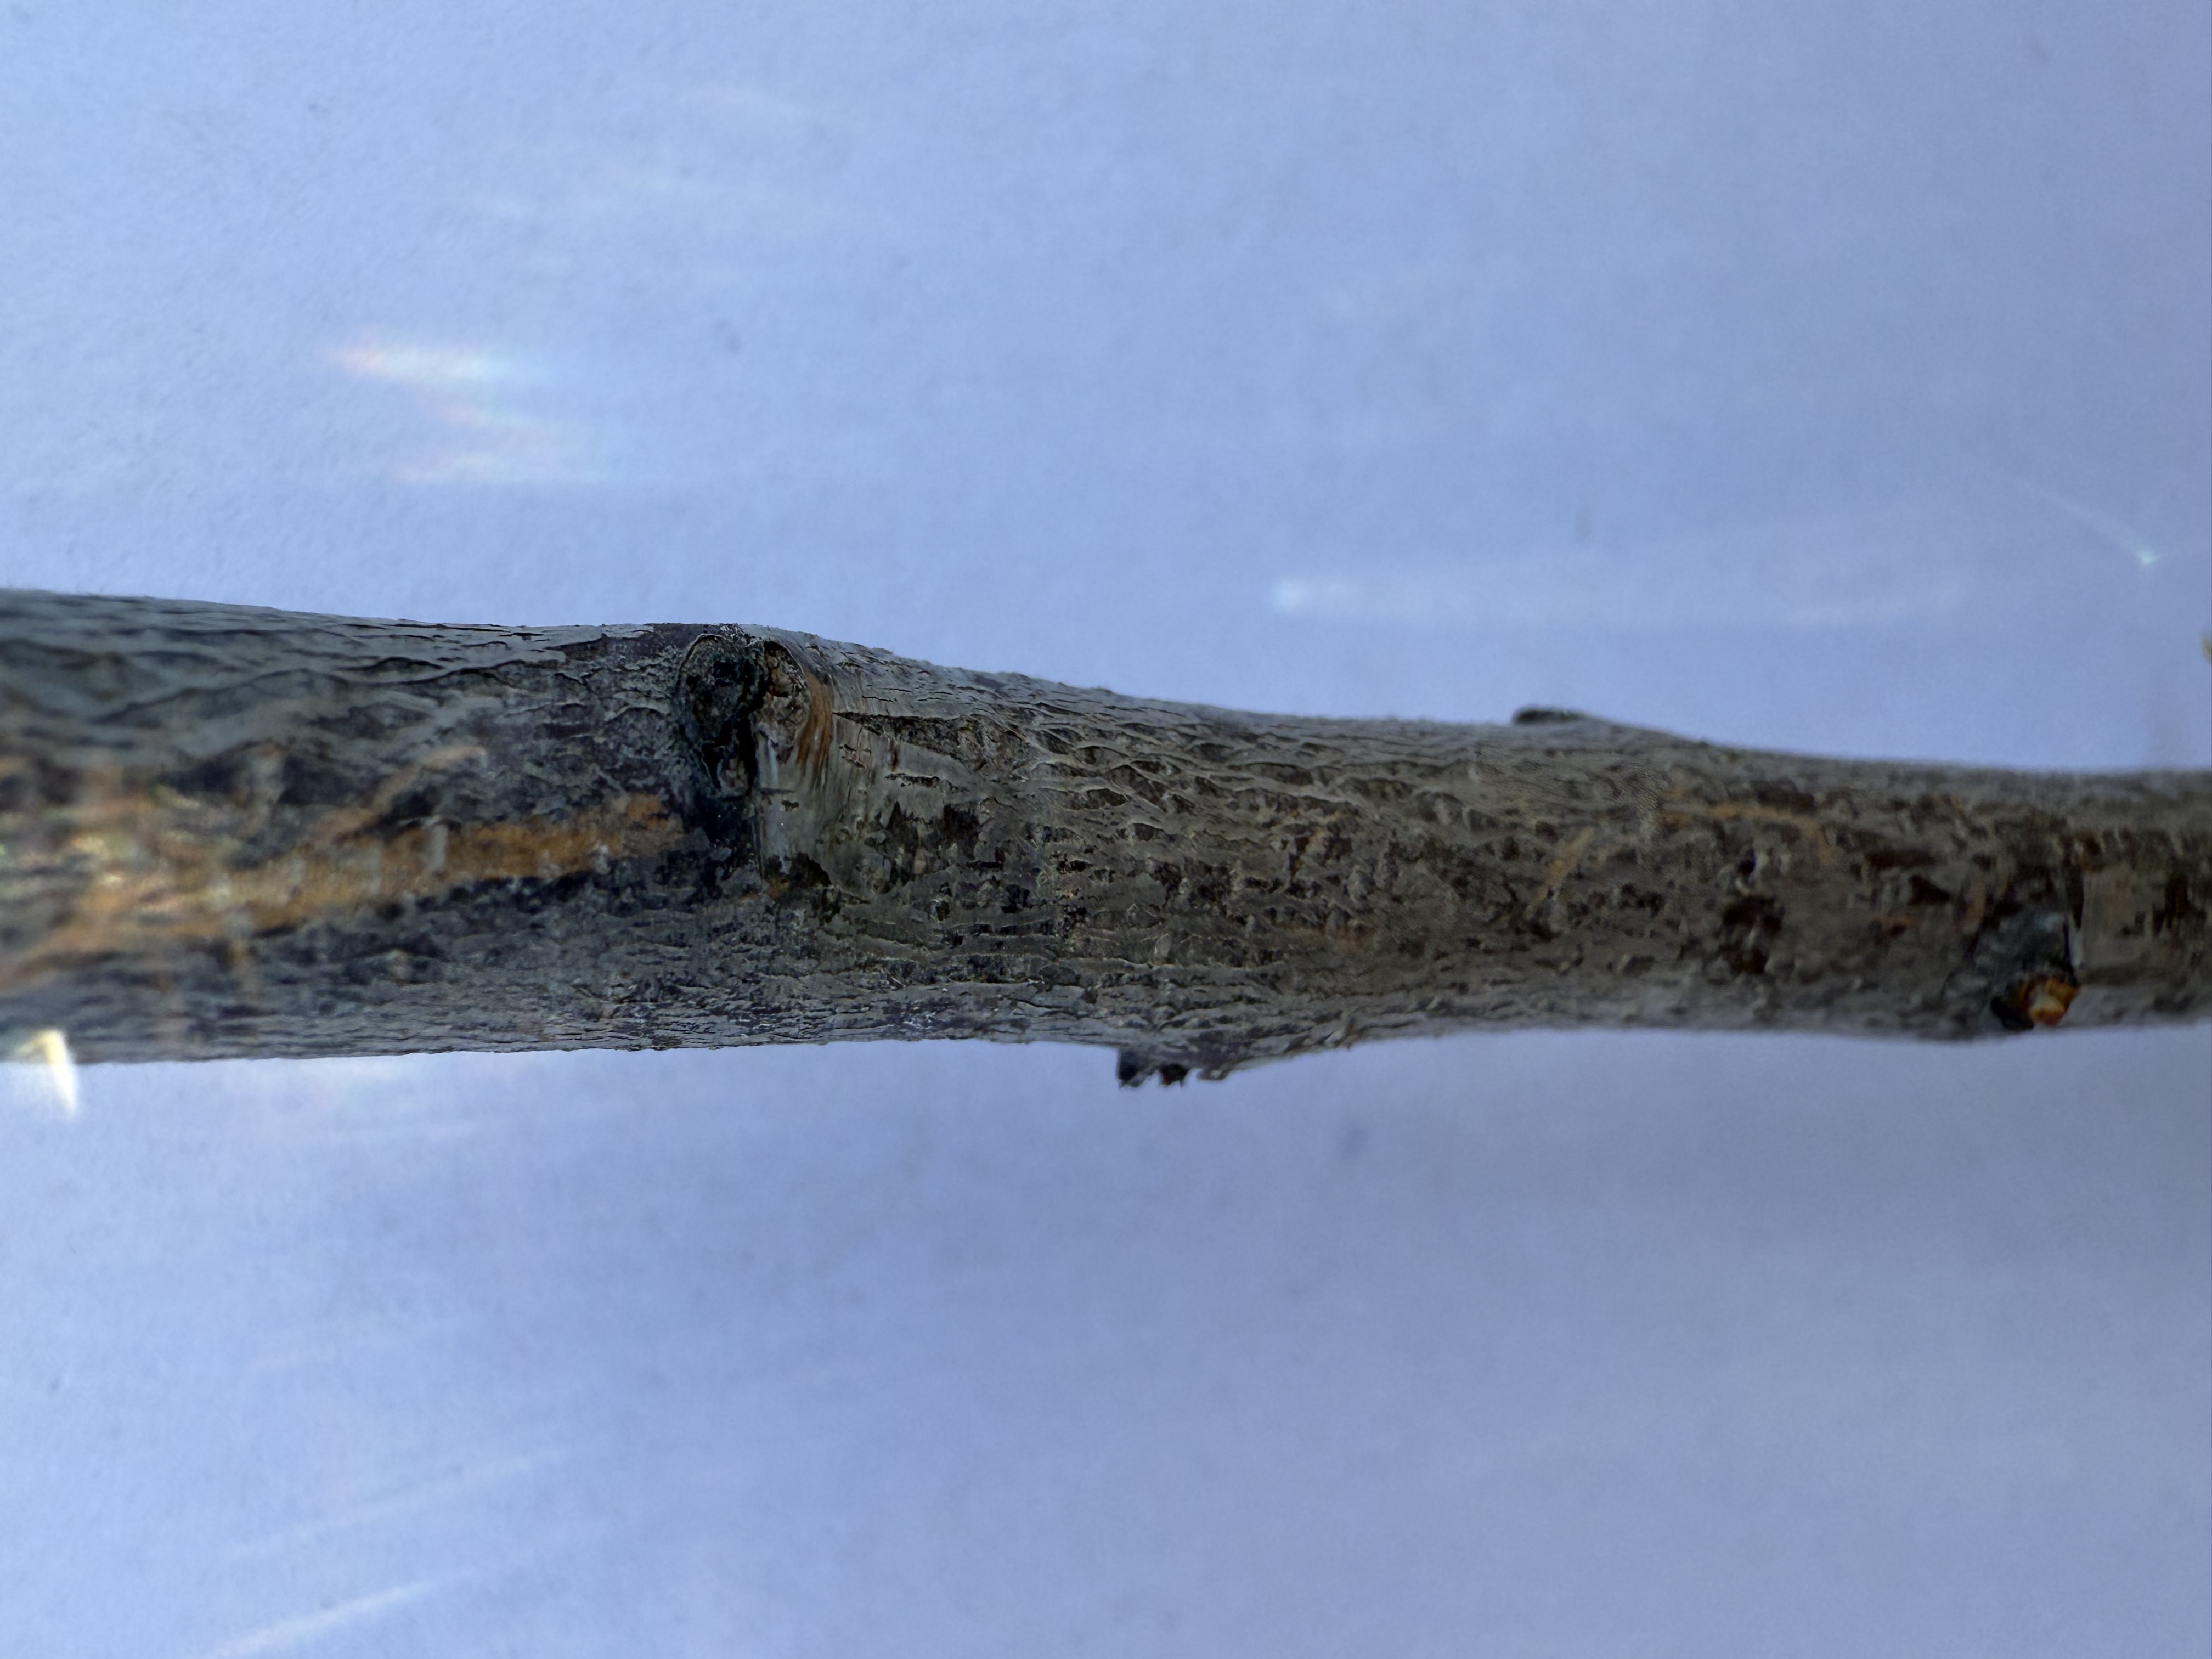
Variety: Black Splendor Plum